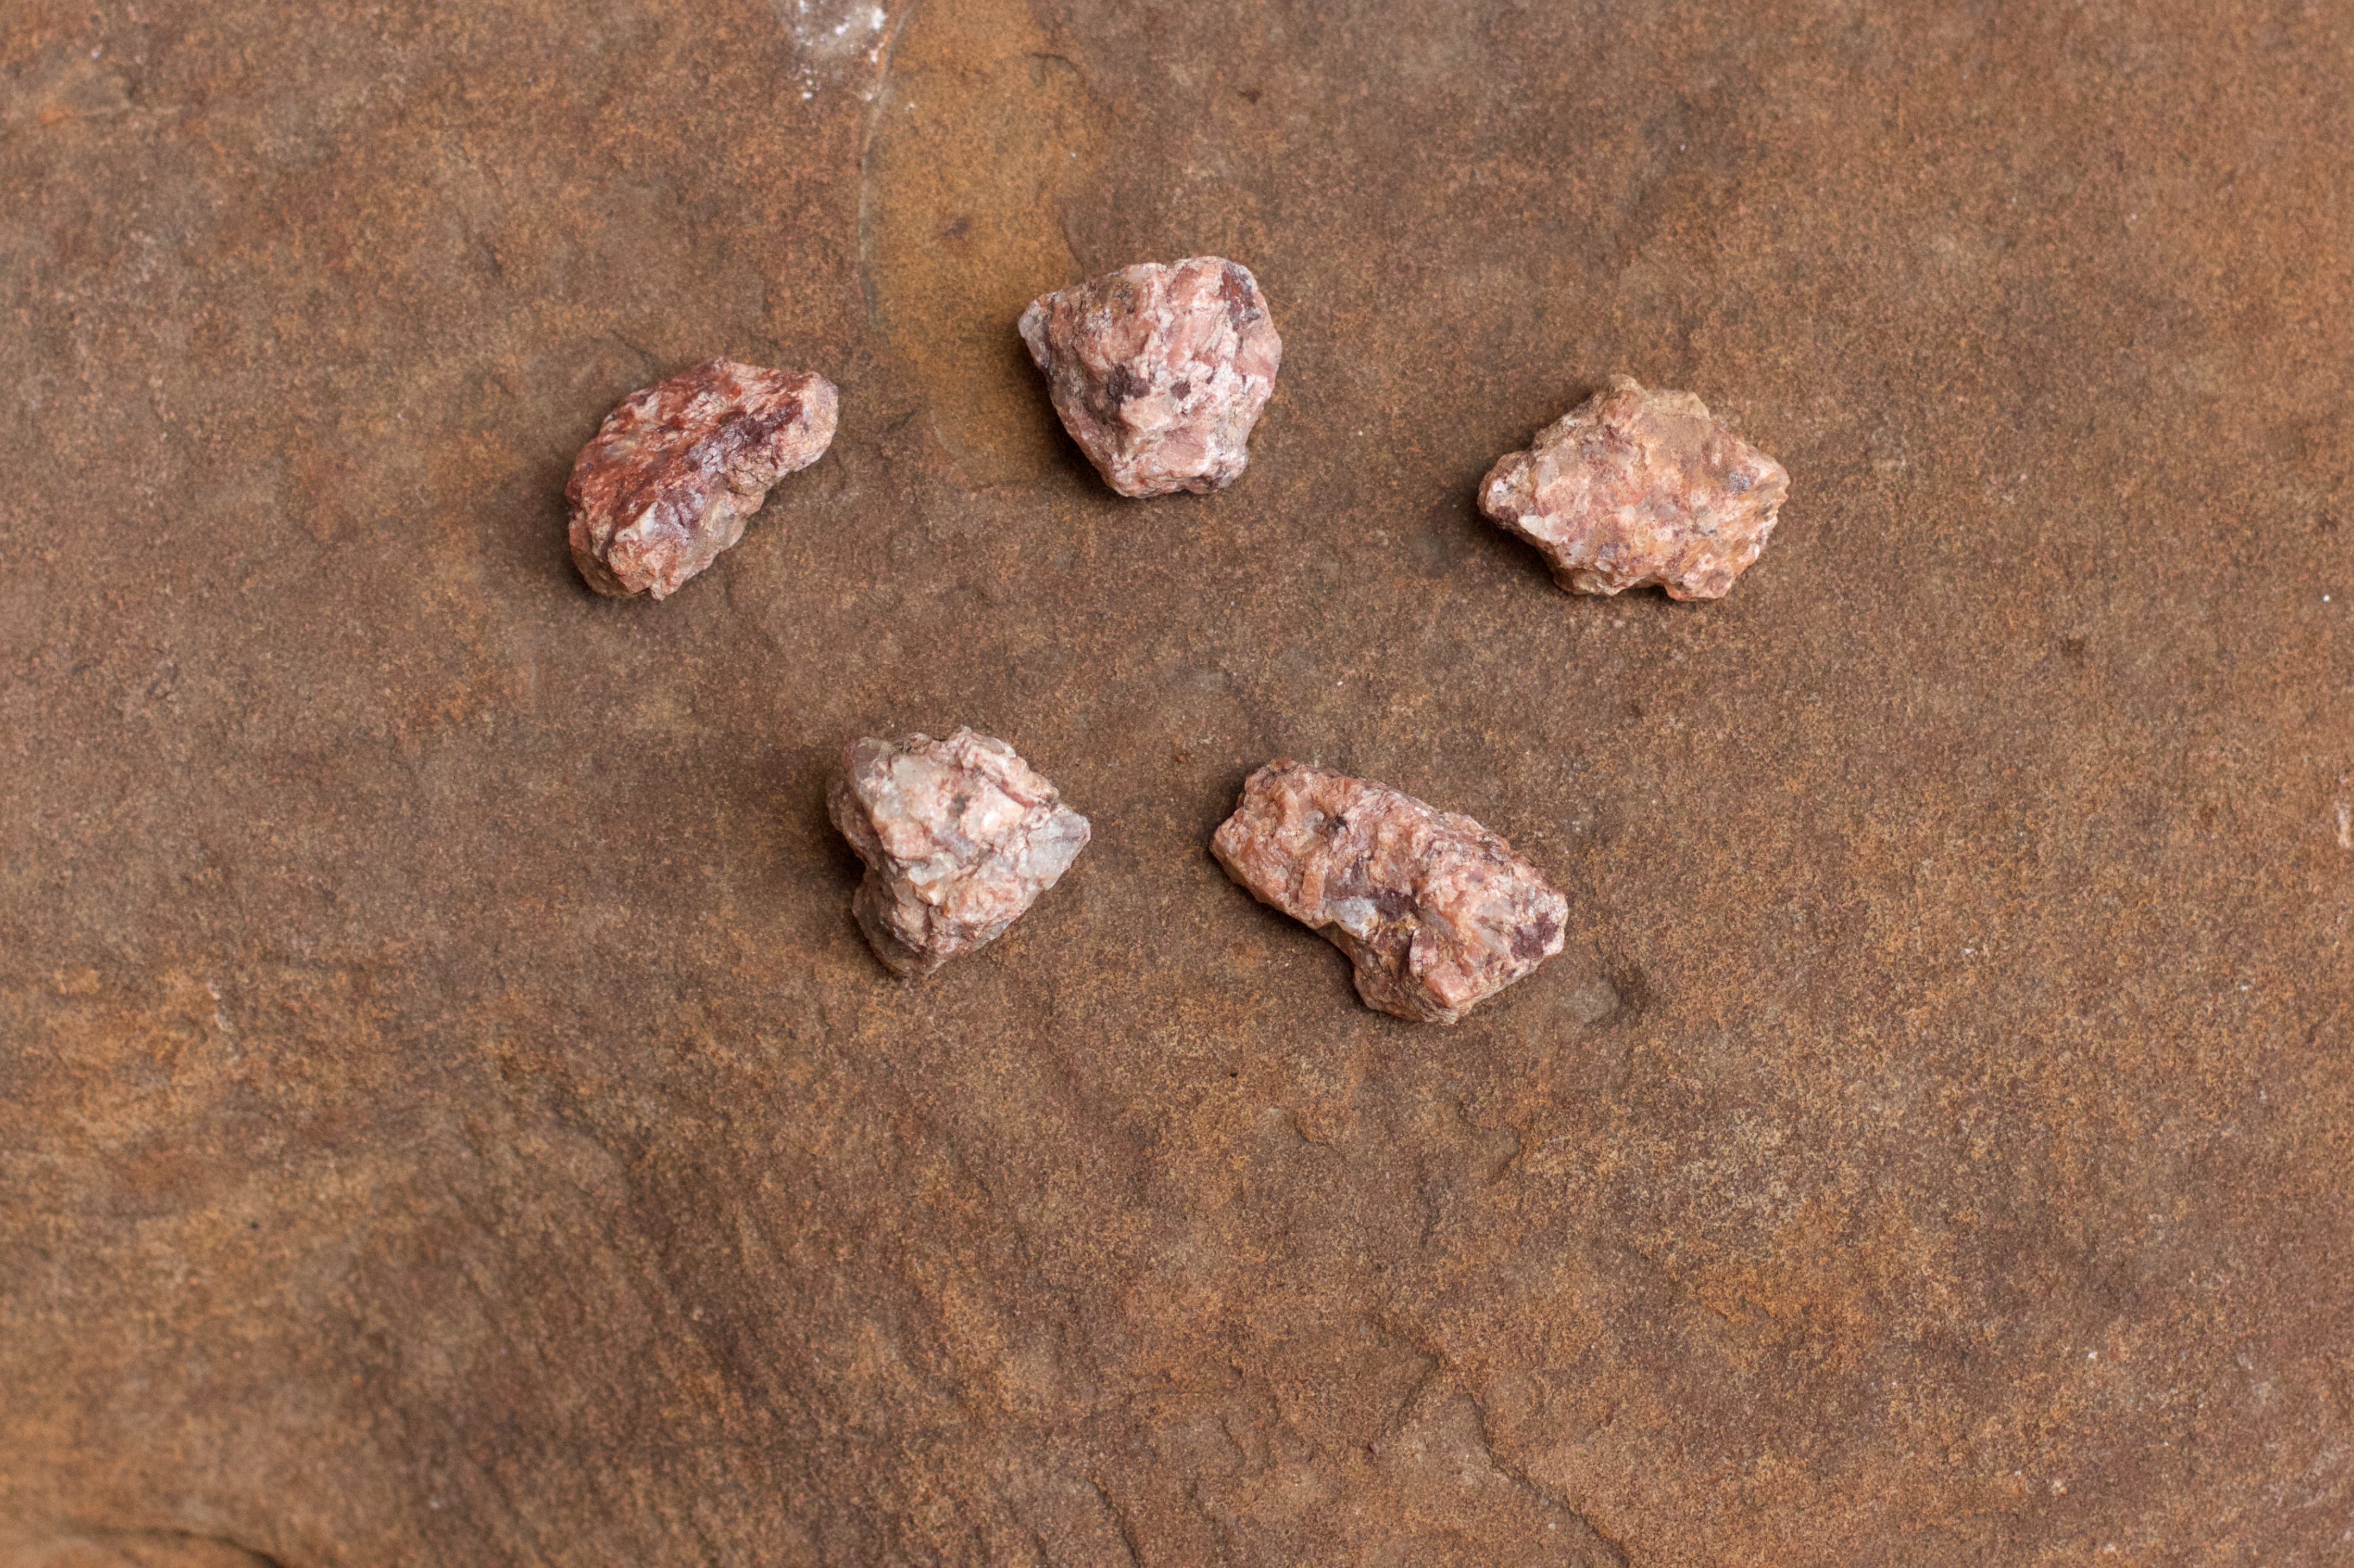
rock, wood, soil, material, geology, organ